Madeira Airport

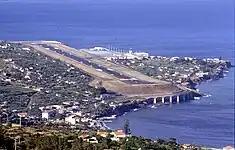
Madeira airport as seen in 1990, pre-runway extension

Madeira Airport was officially opened on 7 July 1964, with a single runway (06/24). The first flight to land there was a TAP Air Portugal Lockheed Constellation with 80 passengers on board.